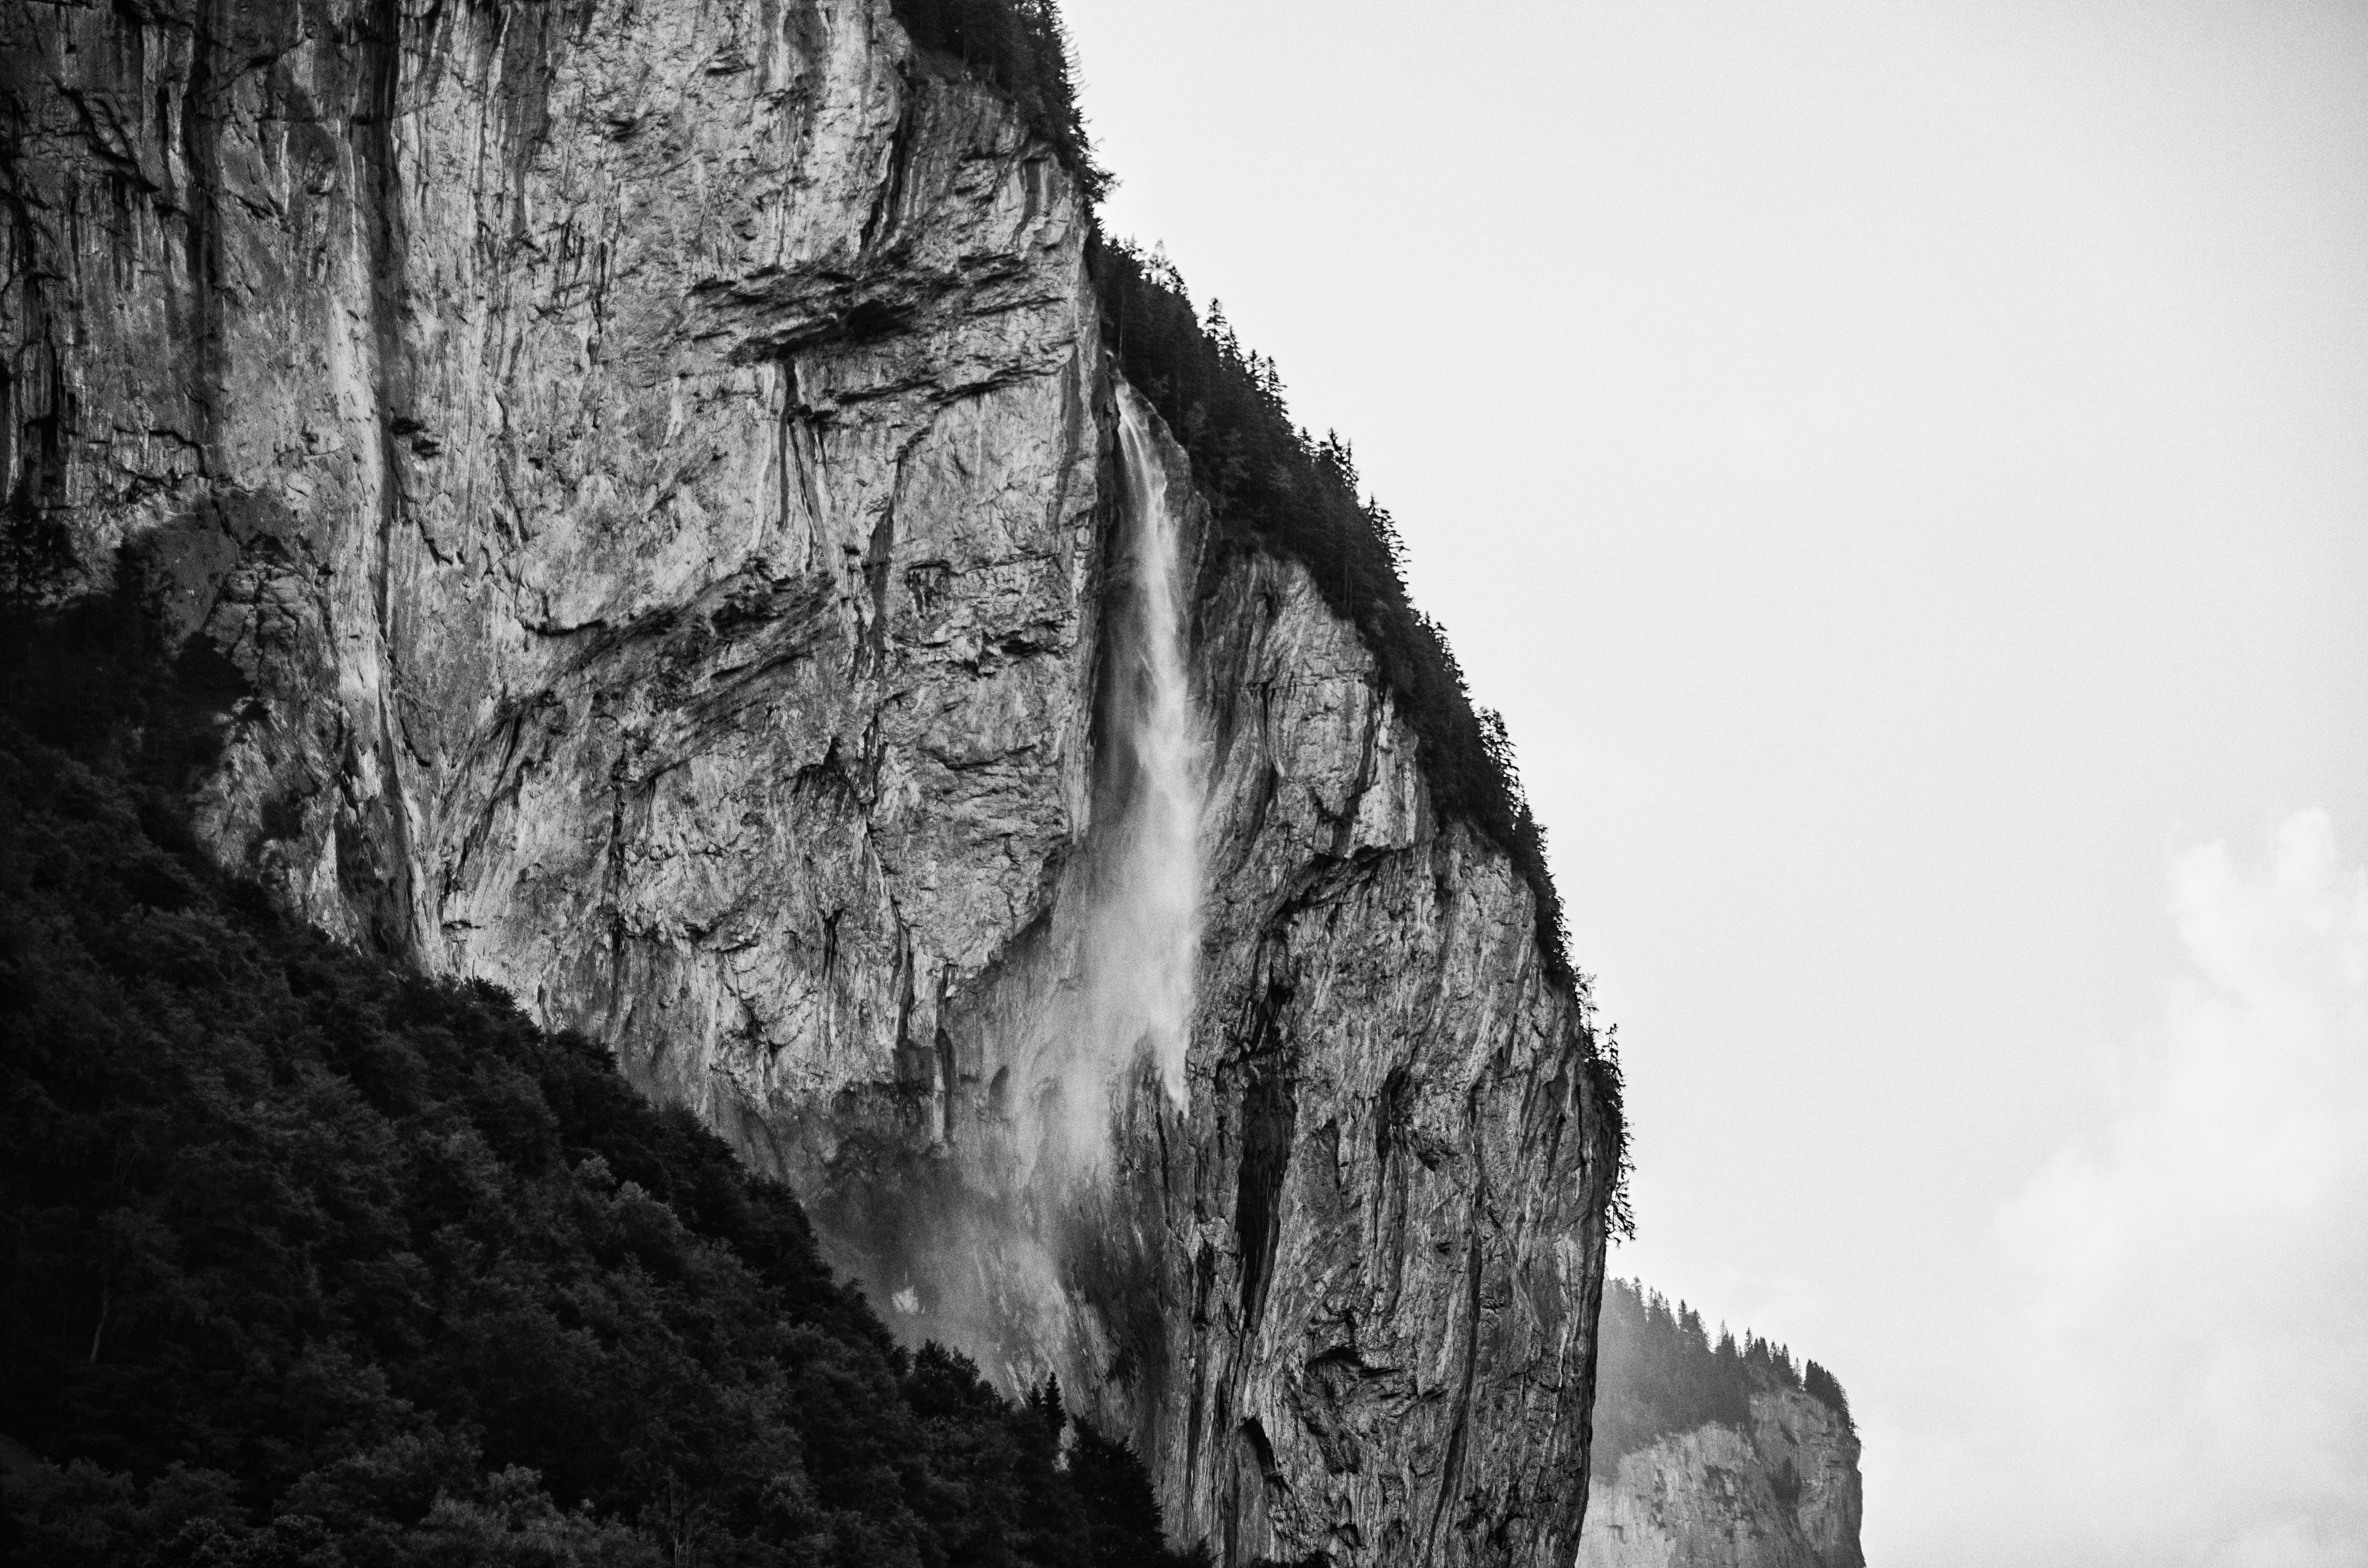
tree, rock, waterfall, black and white, white, formation, black, monochrome, material, geology, temple, mountains, switzerland, monochrome photography